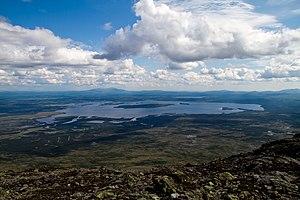
Cet article recense les zones humides de Suède concernées par la convention de Ramsar.